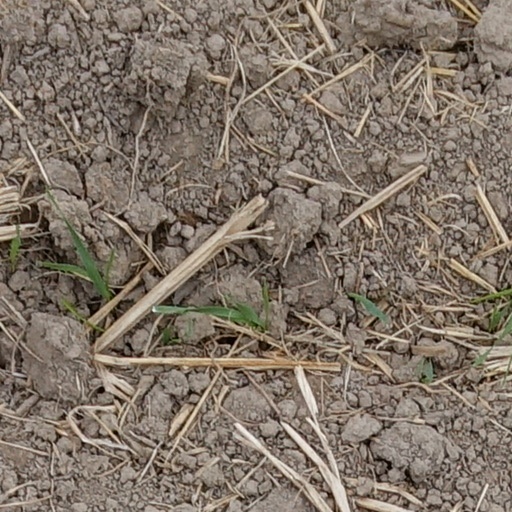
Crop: wheat